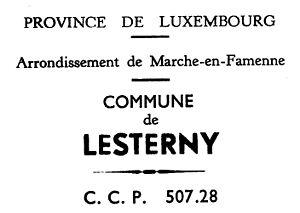
Numérisation de l'en-tête du papier à lettre communal, grâce à la collaboration de l'ancien bourgmestre Jules Hérin. Photo Alain Canneel.
Lesterny [lɛstɛʁni] est une section de la commune belge de Nassogne située en Région wallonne dans la province de Luxembourg.